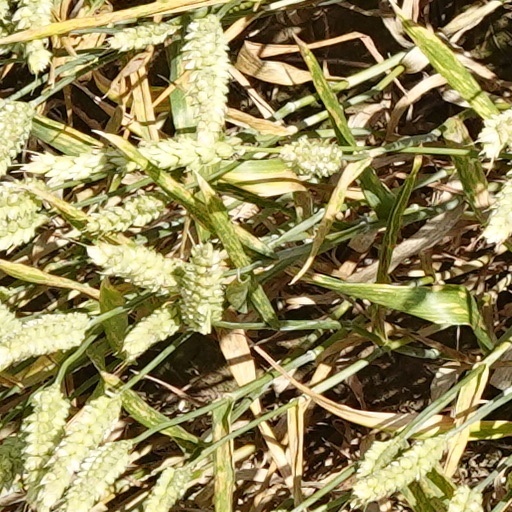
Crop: wheat